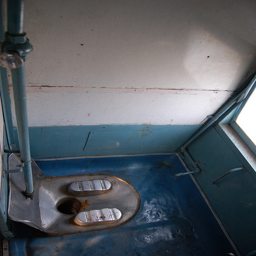
A strange room with a hole in the floor
A strange standing toilet soiled with human waste.
a small blue stand up toilet stall with foot rests
a crude toilet with a blue floor and its pipes
An object of some sort with pipes attached to it.